Yale-NUS College

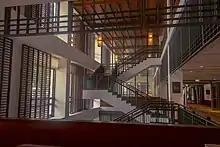

Admission to Yale-NUS was based on each student's prior achievement and promise for success at the college. Yale-NUS had a need-blind financial aid programme for domestic students and, until 2020, for international students, which offered substantial support for students from a variety of backgrounds. Fees were cohort-based and individual circumstances will be considered in the financial aid application process. The admission timeline was similar to that of colleges and universities in the US. Yale-NUS targeted a class size of around 250 students; this threshold was met with the Class of 2022. Application deadlines were typically in January and March. At full capacity, the total expected student population will be 1,000 students.